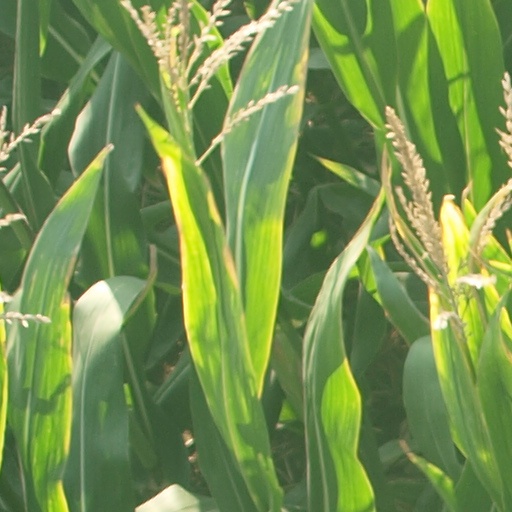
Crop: maize; corn